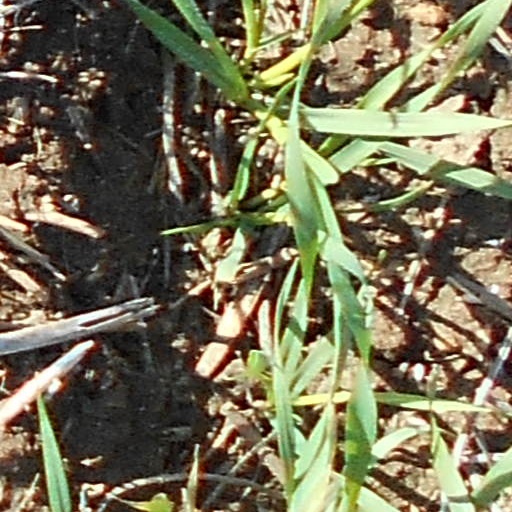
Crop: wheat